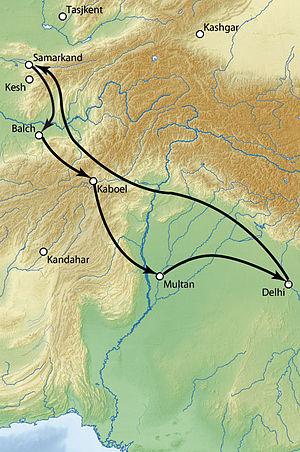
Cette page concerne l'année 1399 du calendrier julien.